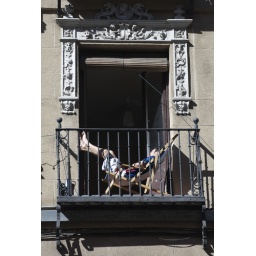
This guy was on the first floor of a building in Grand Via, Madrid, relaxing as the world goes by...